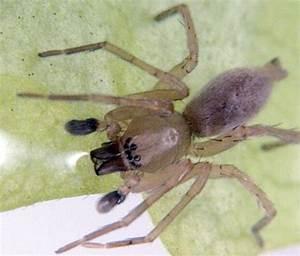
spider